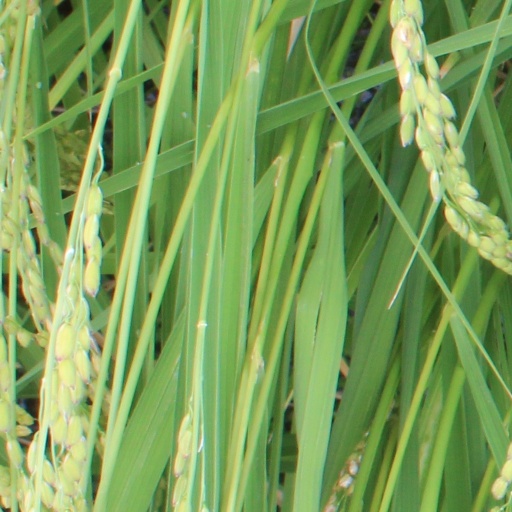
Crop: rice